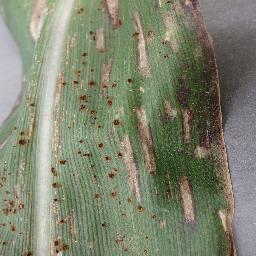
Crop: corn
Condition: (maize)_cercospora_spot_gray_spot